2004 Grand Prix of Mosport

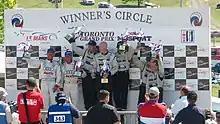
Winners Podium

The race was broadcast across North America on CBS Sports with Ralph Sheheen and Bill Adam calling the race.